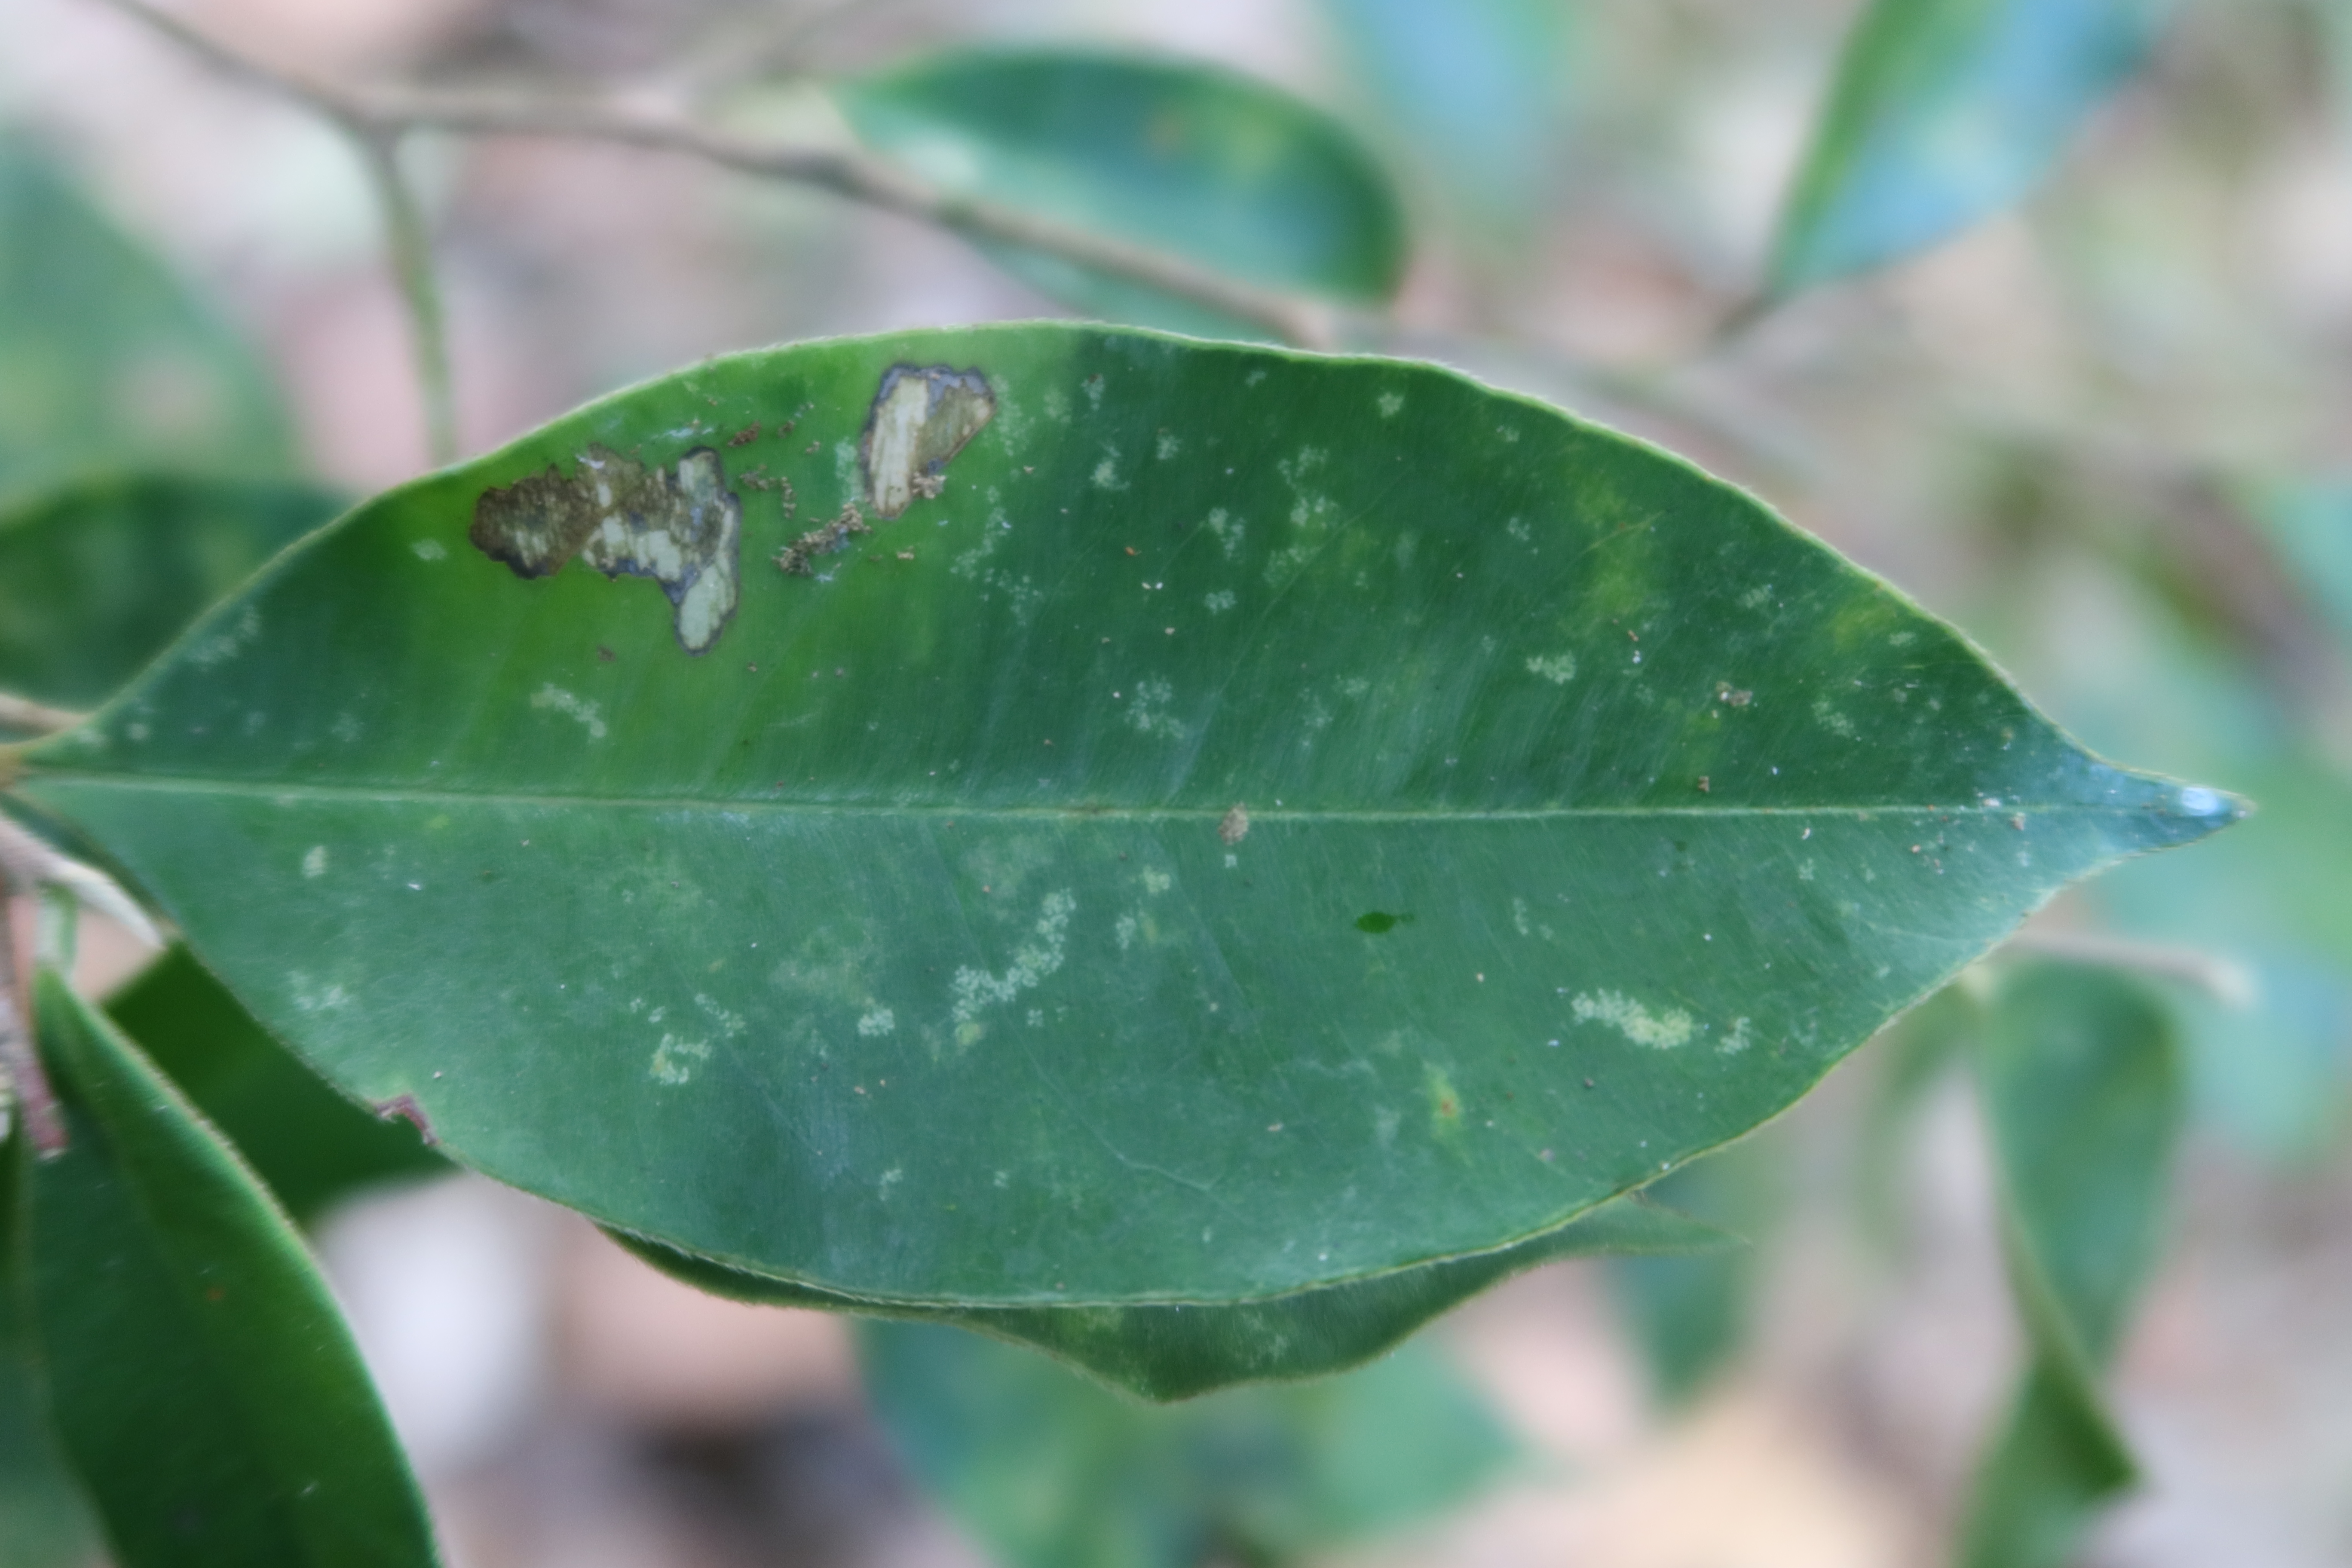
Label: Translucent lesion